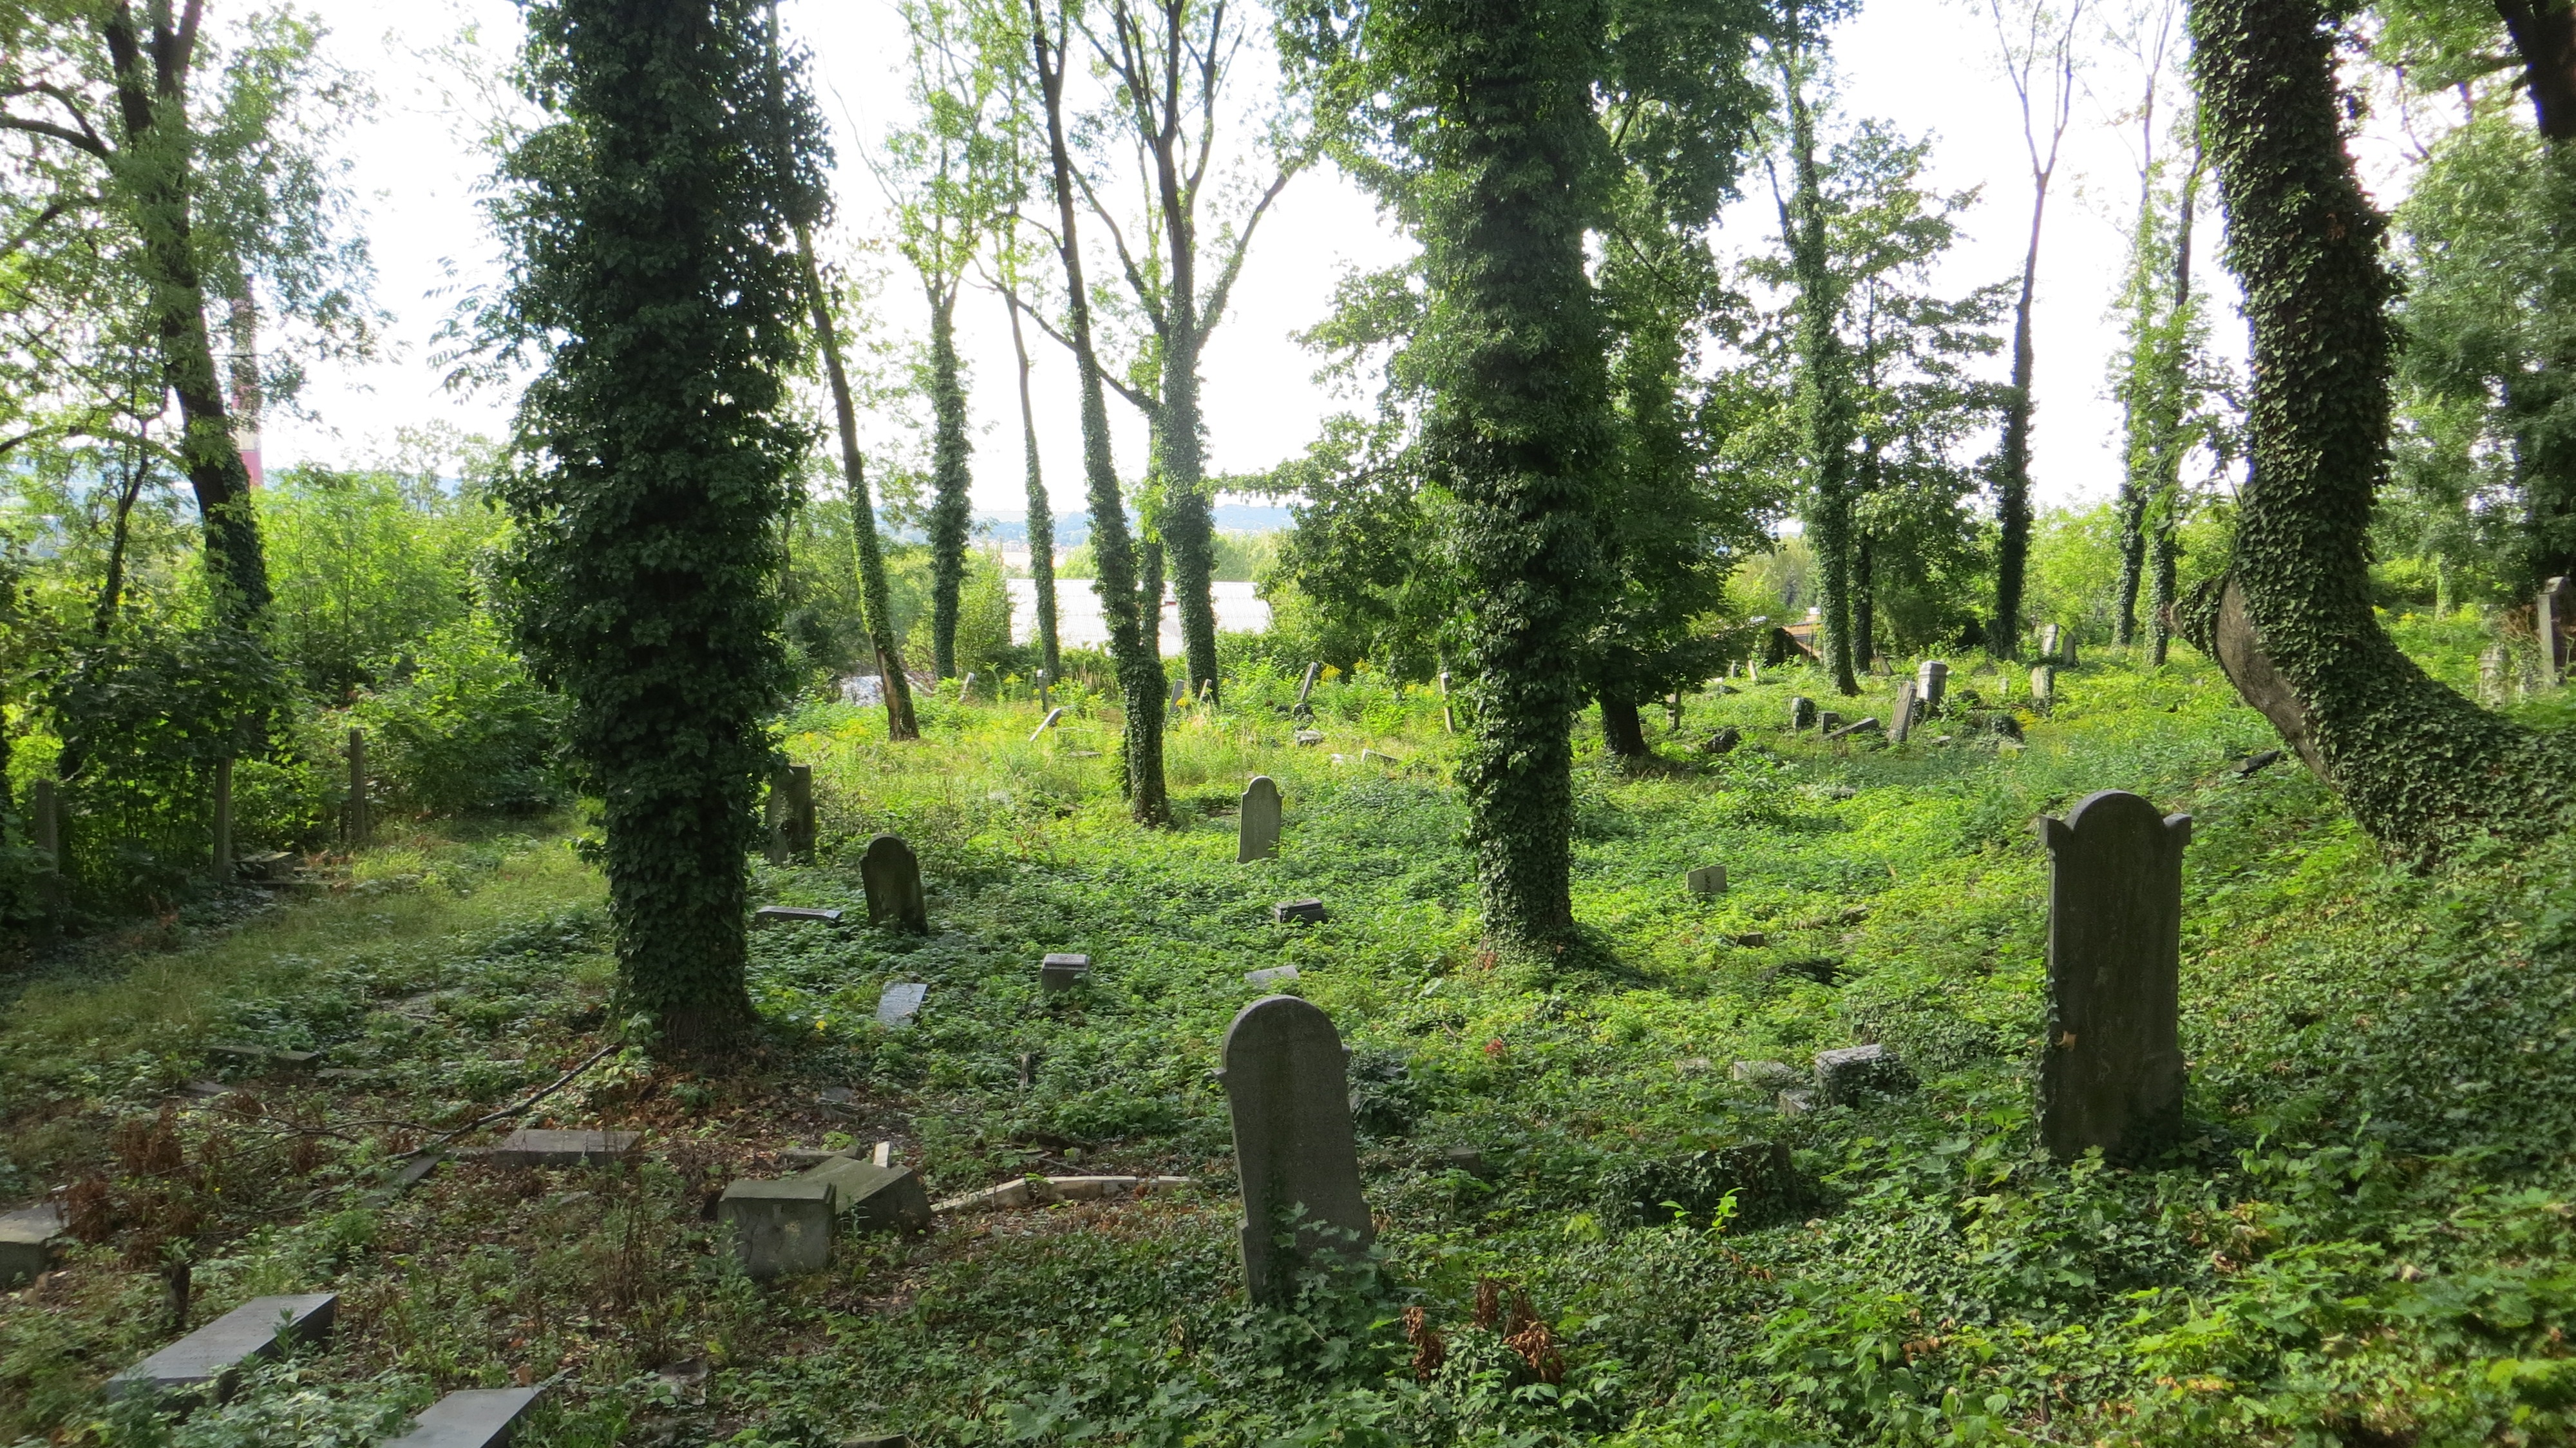
tree, forest, trail, meadow, old, green, jungle, spruce, vegetation, rainforest, deciduous, wetland, plantation, grove, woodland, habitat, ecosystem, cementary, nature reserve, jews, biome, old growth forest, natural environment, temperate broadleaf and mixed forest, temperate coniferous forest